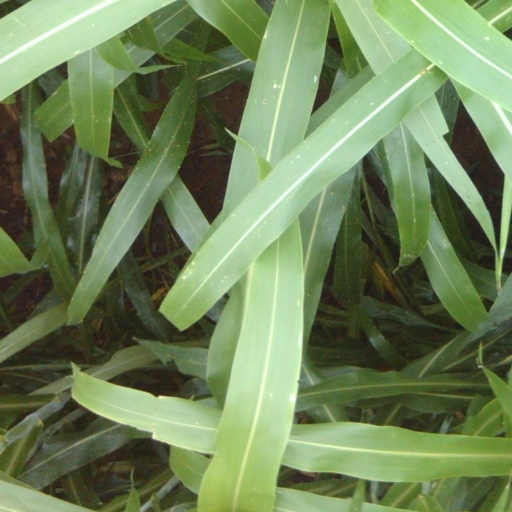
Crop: sorghum